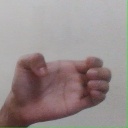
अक्षर: ख